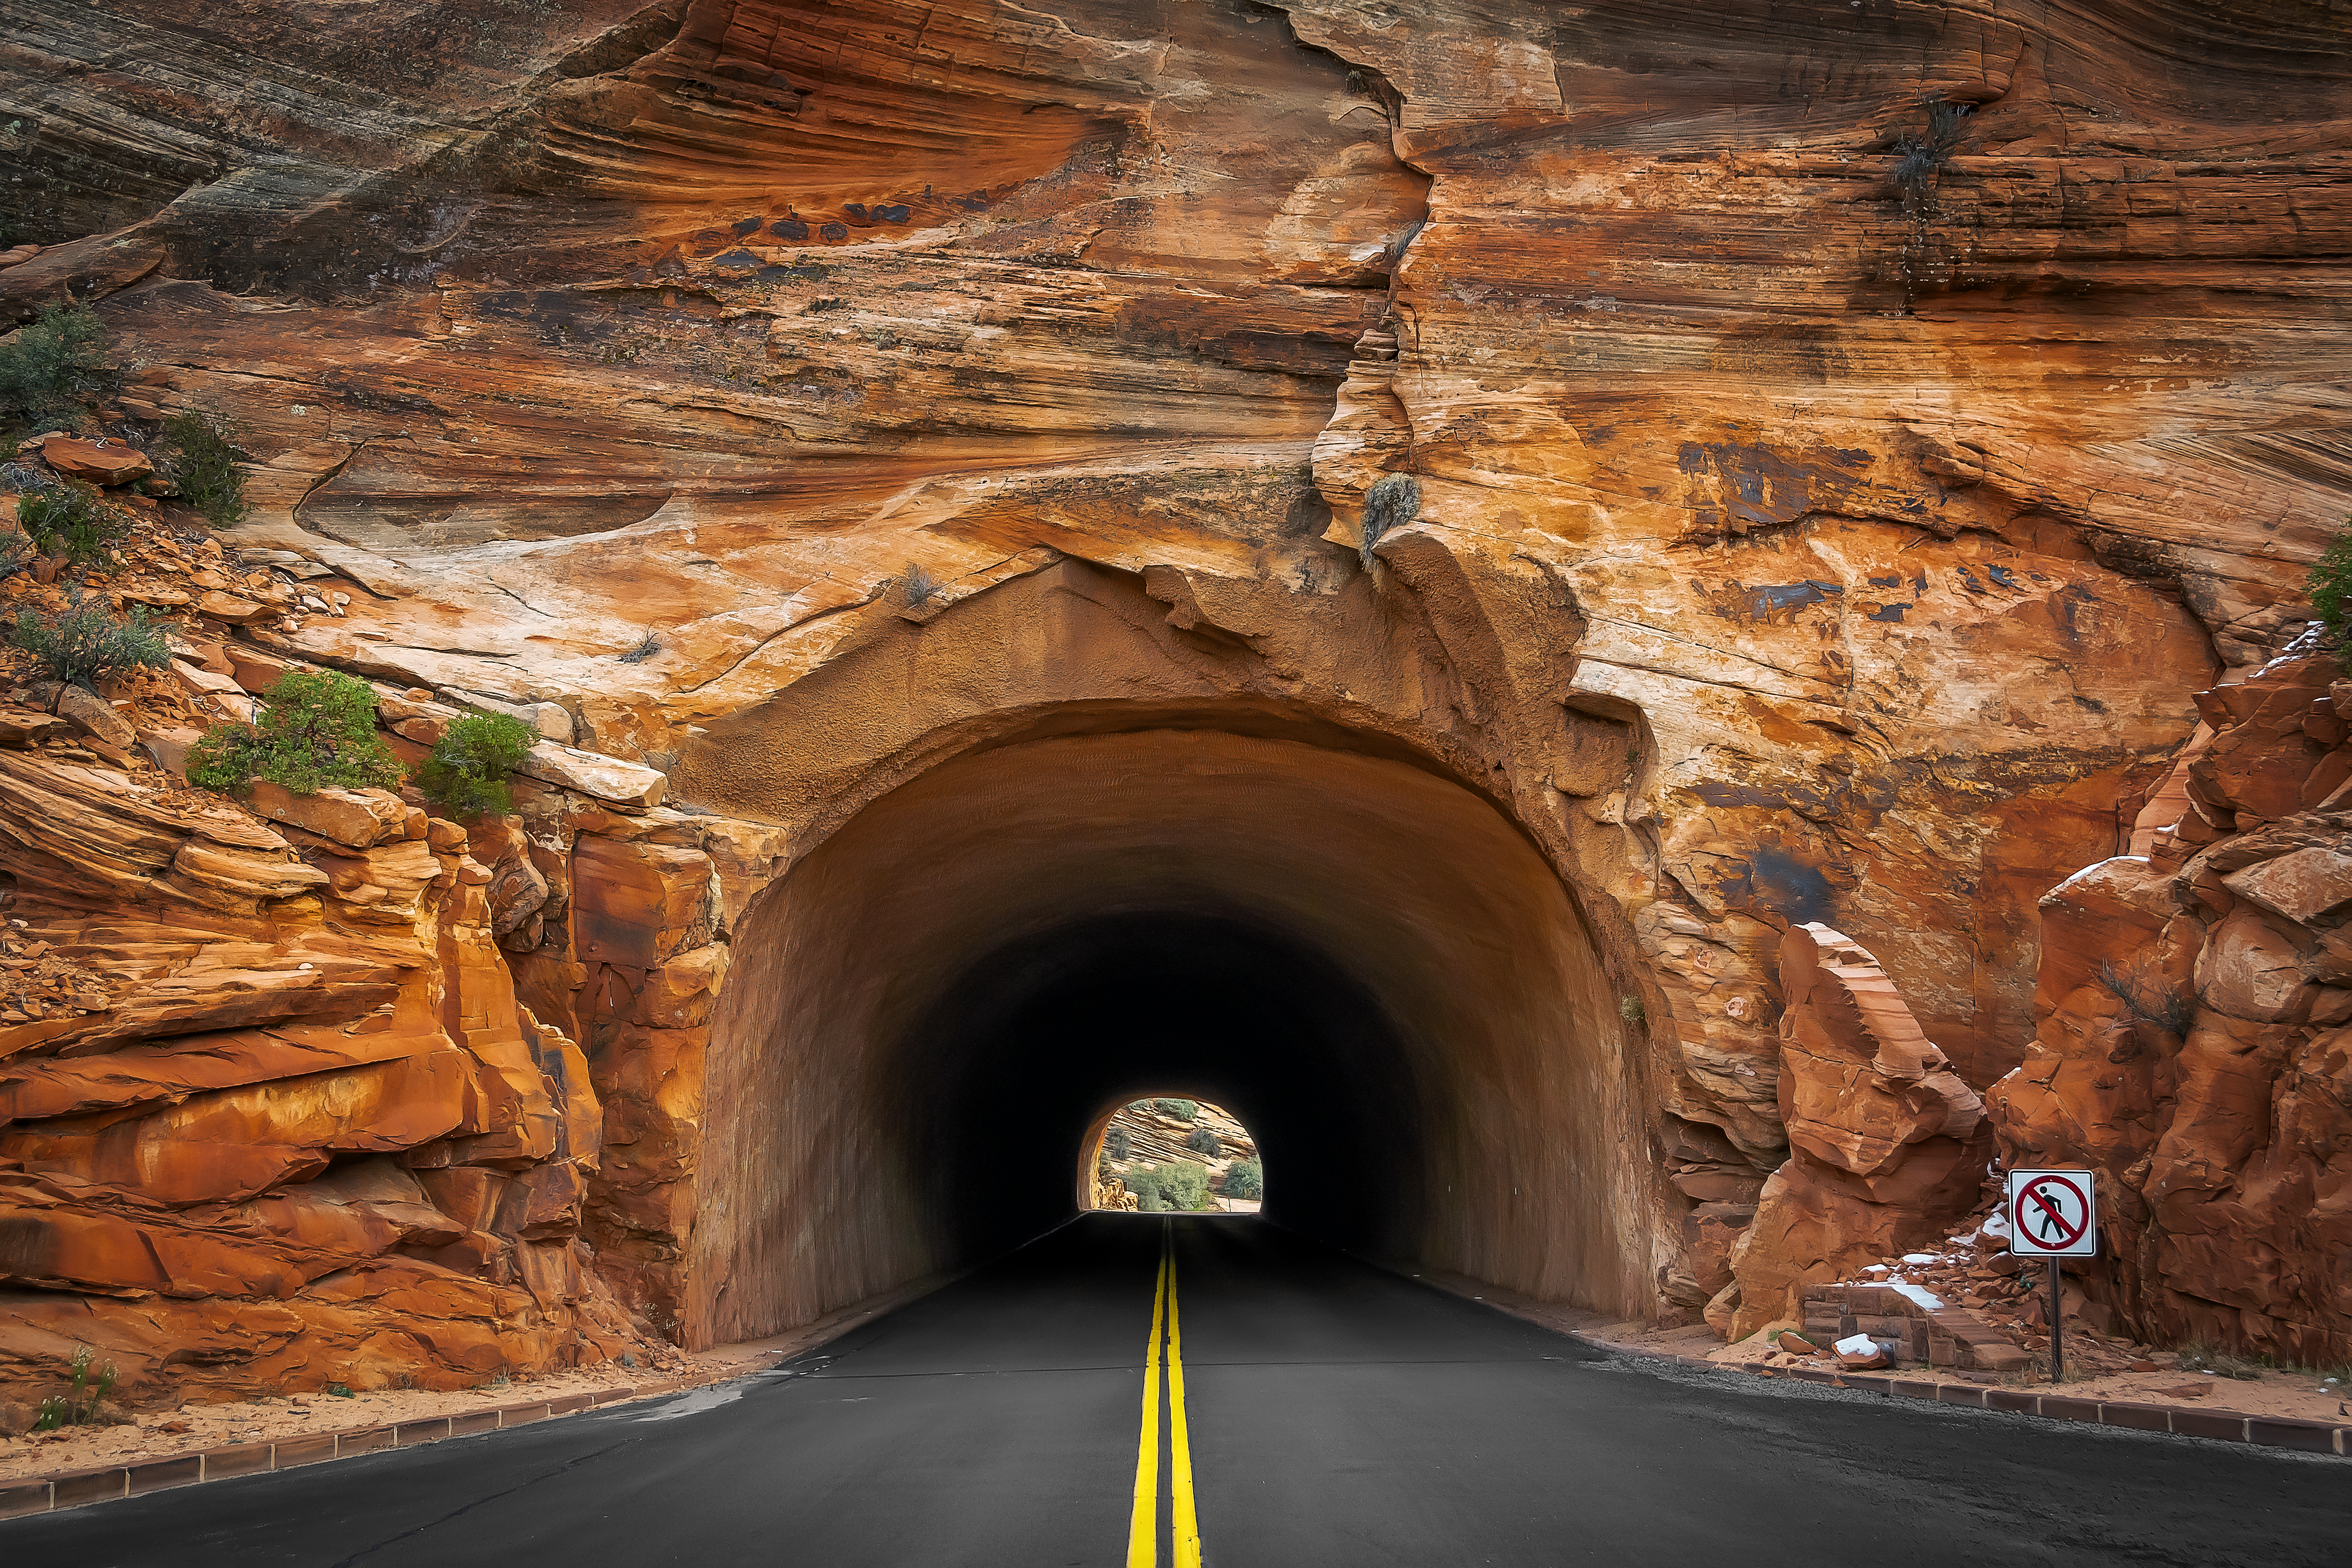
geotagged, Springdale, united states, usa, utah, Zion Lodge, a6500, American National Park, attraction, beautiful, canyon, clouds, destination, feet, gorgeous, hiking, iron county, Kane County, Kolob Canyon, landscape, model, mountain, naked, narrows, national park, National Park in Utah, national park service, natural, nature, Navajo Sandstone, nps, nude, Riverside Walk, rock, scenery, scenic, serene, sightseeing, skin, sky, sony, SONY a6500, SONY Alpha 6500, sony mirrorless, Southwestern Utah, Springdale Utah, stone, terrain, tourist attraction, Tourist Desert, travel, Travel Blog Photo, travel photography, US National Park, vacation, virgin river, washington county, wife, wilderness, winter, zion, zion national park, tunnel, formation, infrastructure, road, thoroughfare, road trip, arch, geological phenomenon, geology, subway, asphalt, state park